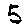
Label: 5